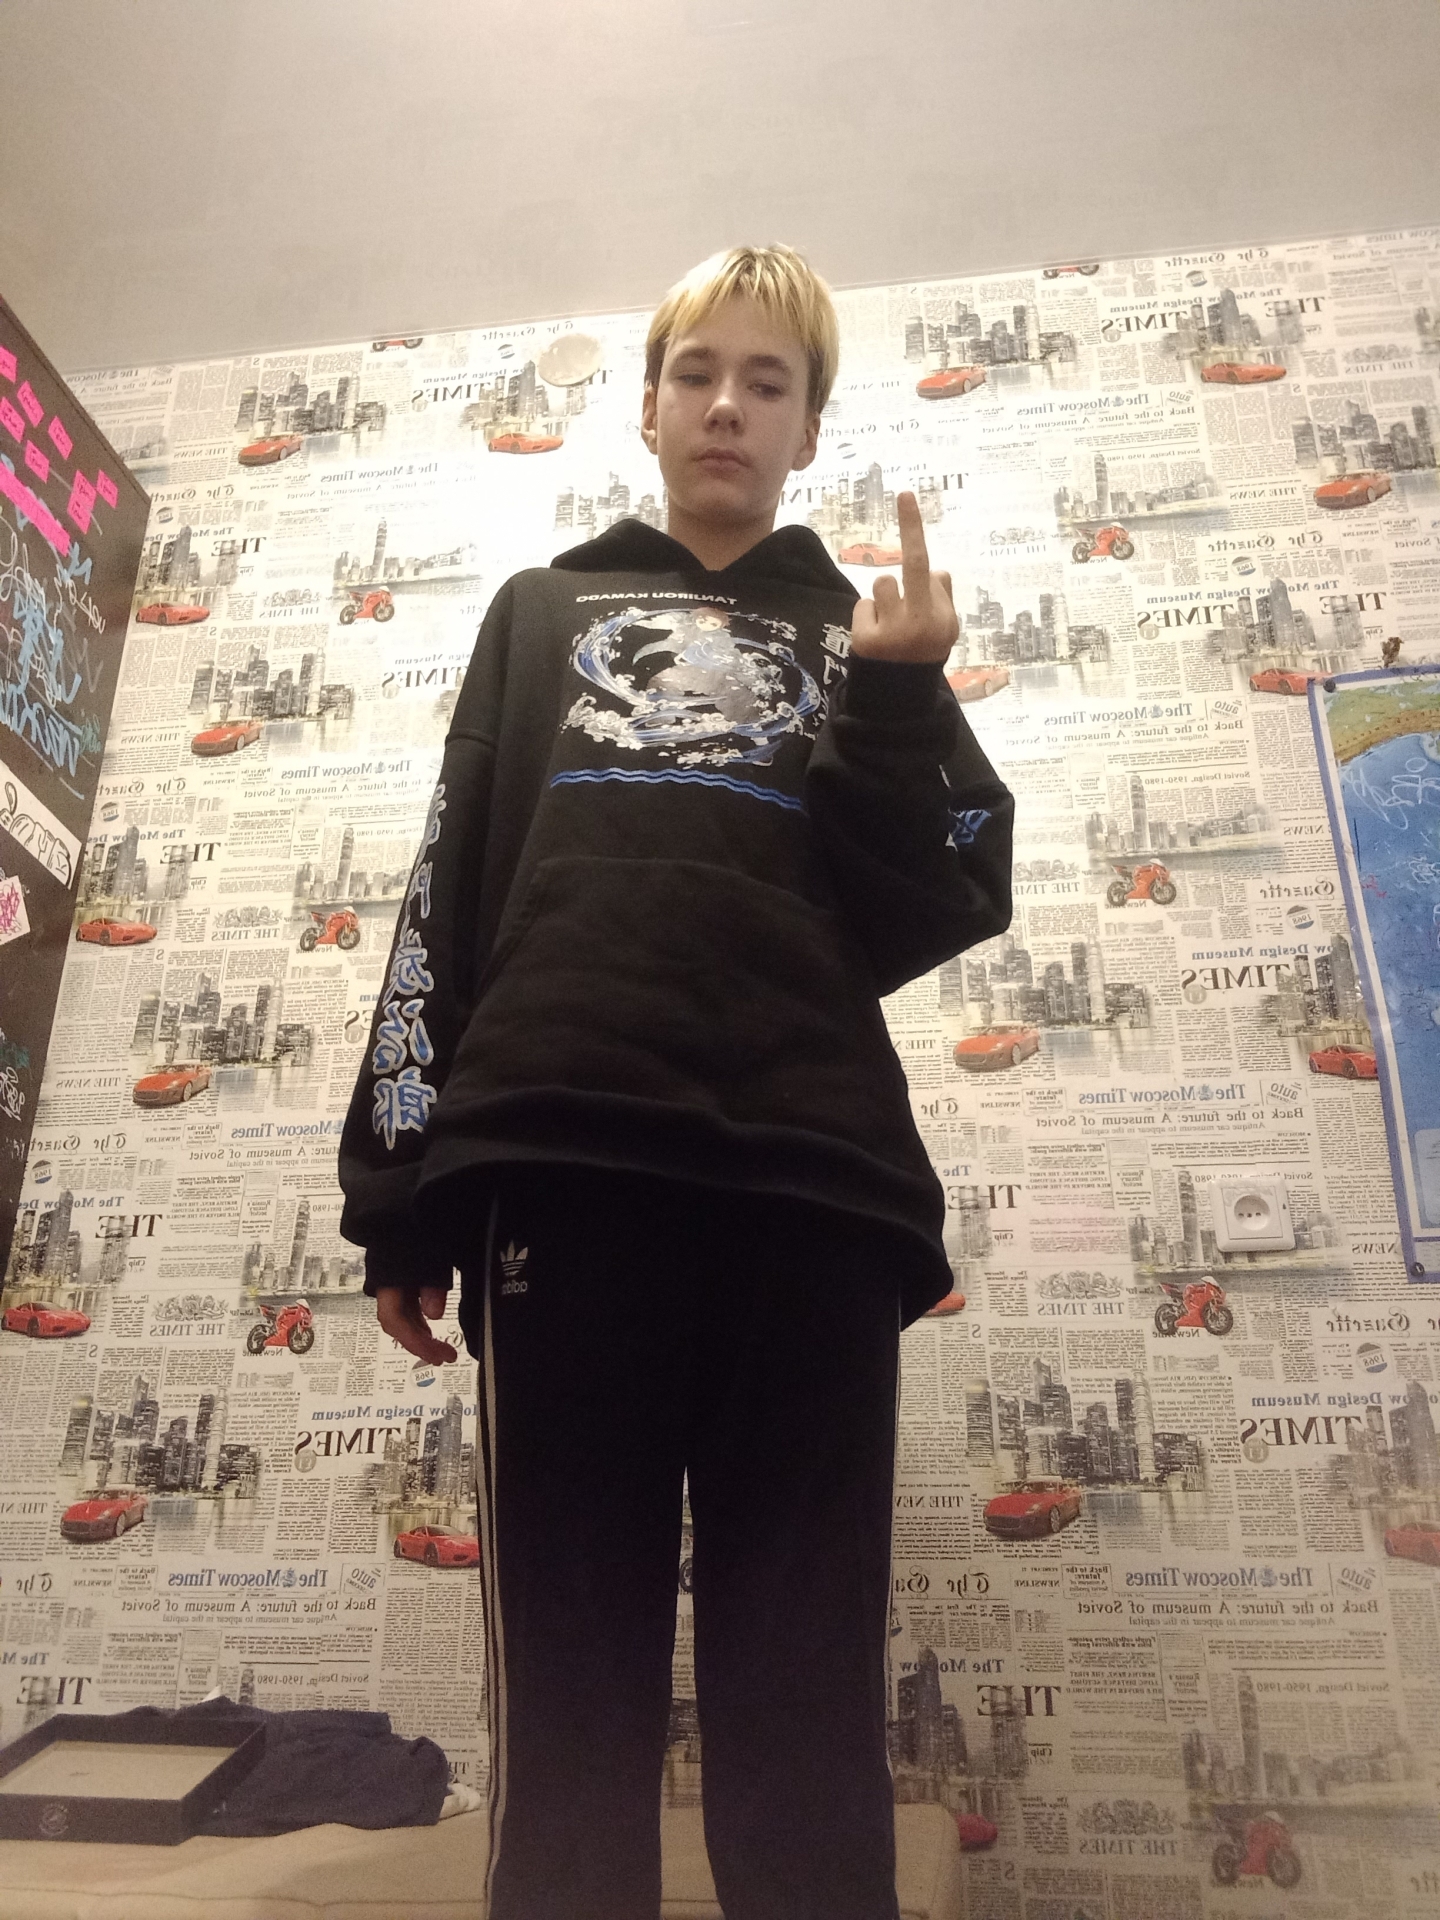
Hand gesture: middle_finger